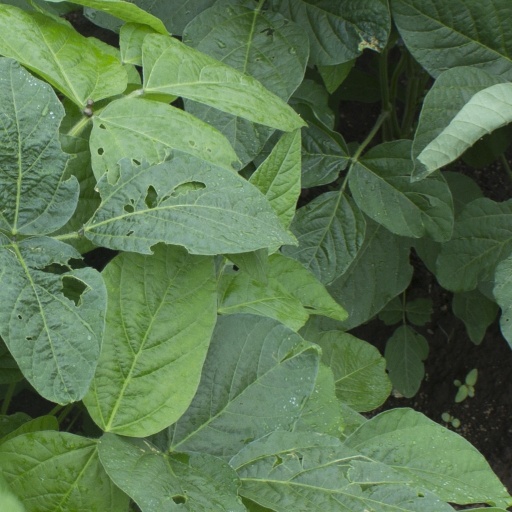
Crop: soybean